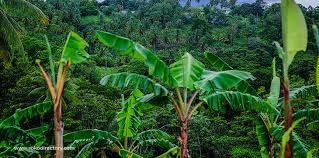
Katika shamba, pamepandwa miti ya aina mbalimbali, na kando pamepandwa migomba ya ndizi ambayo bado haijawekwa mikunga ya ndizi.